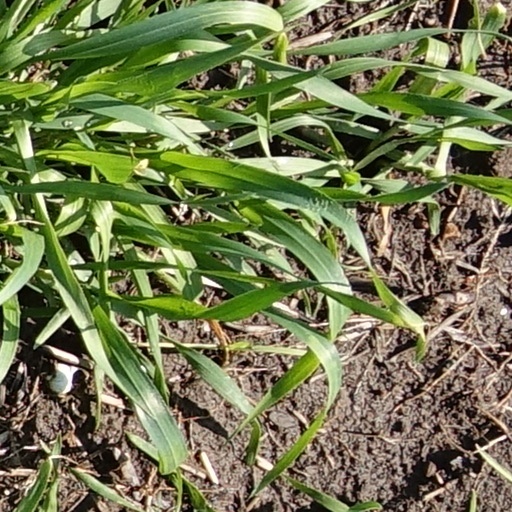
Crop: wheat